Subsonic aircraft

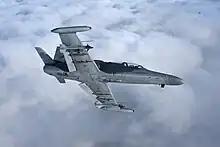
Czech subsonic multi-role combat aircraft Aero L-159 ALCA.

A subsonic aircraft is an aircraft with a maximum speed less than the speed of sound (Mach 1). The term technically describes an aircraft that flies below its critical Mach number, typically around Mach 0.8. All current civil aircraft, including airliners, helicopters, future passenger drones, personal air vehicles and airships, as well as many military types, are subsonic.